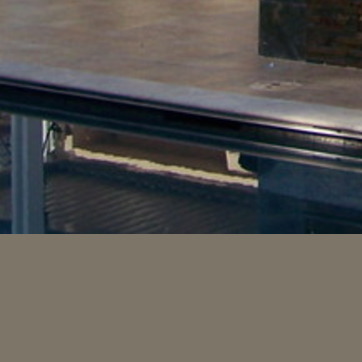
Material: water